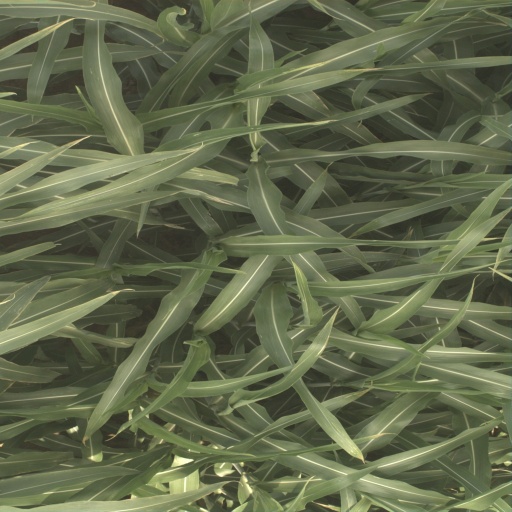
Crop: sorghum